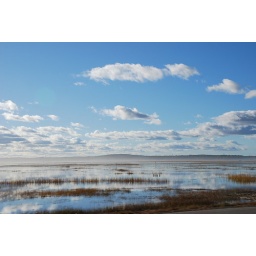
Drive by a Hampton beach US. Blue sky mirriored by crystal water. Sight while driving to work.